Natesa Sastri

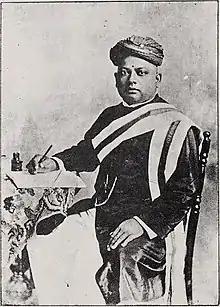
Natesa Sastri before 1903

S. M. Natesa Sastri (1859–1906) was a polyglot, scholar in eighteen languages and authored many books in Tamil, Sanskrit and English. His scholarliness over Tamil and Sanskrit languages got him the title "Pandit'.